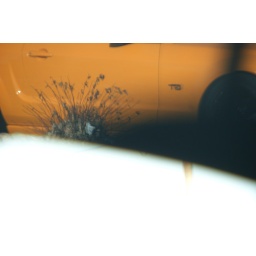
sitting in the parking lot taking weird pictures in the rear view mirror